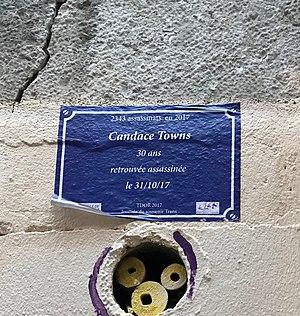
Fausse plaque de rue - Montée de la Grande Côte (Lyon) - souvenir trans - Candace Towns.
La Journée du souvenir trans, déclinaison française du Transgender Day of Remembrance, a lieu le 20 novembre dans le monde entier, pour commémorer la mémoire des personnes trans assassinées pour motif transphobe, c’est-à-dire la haine ou la peur des personnes trans, et pour attirer l'attention sur les violences subies par la communauté trans.